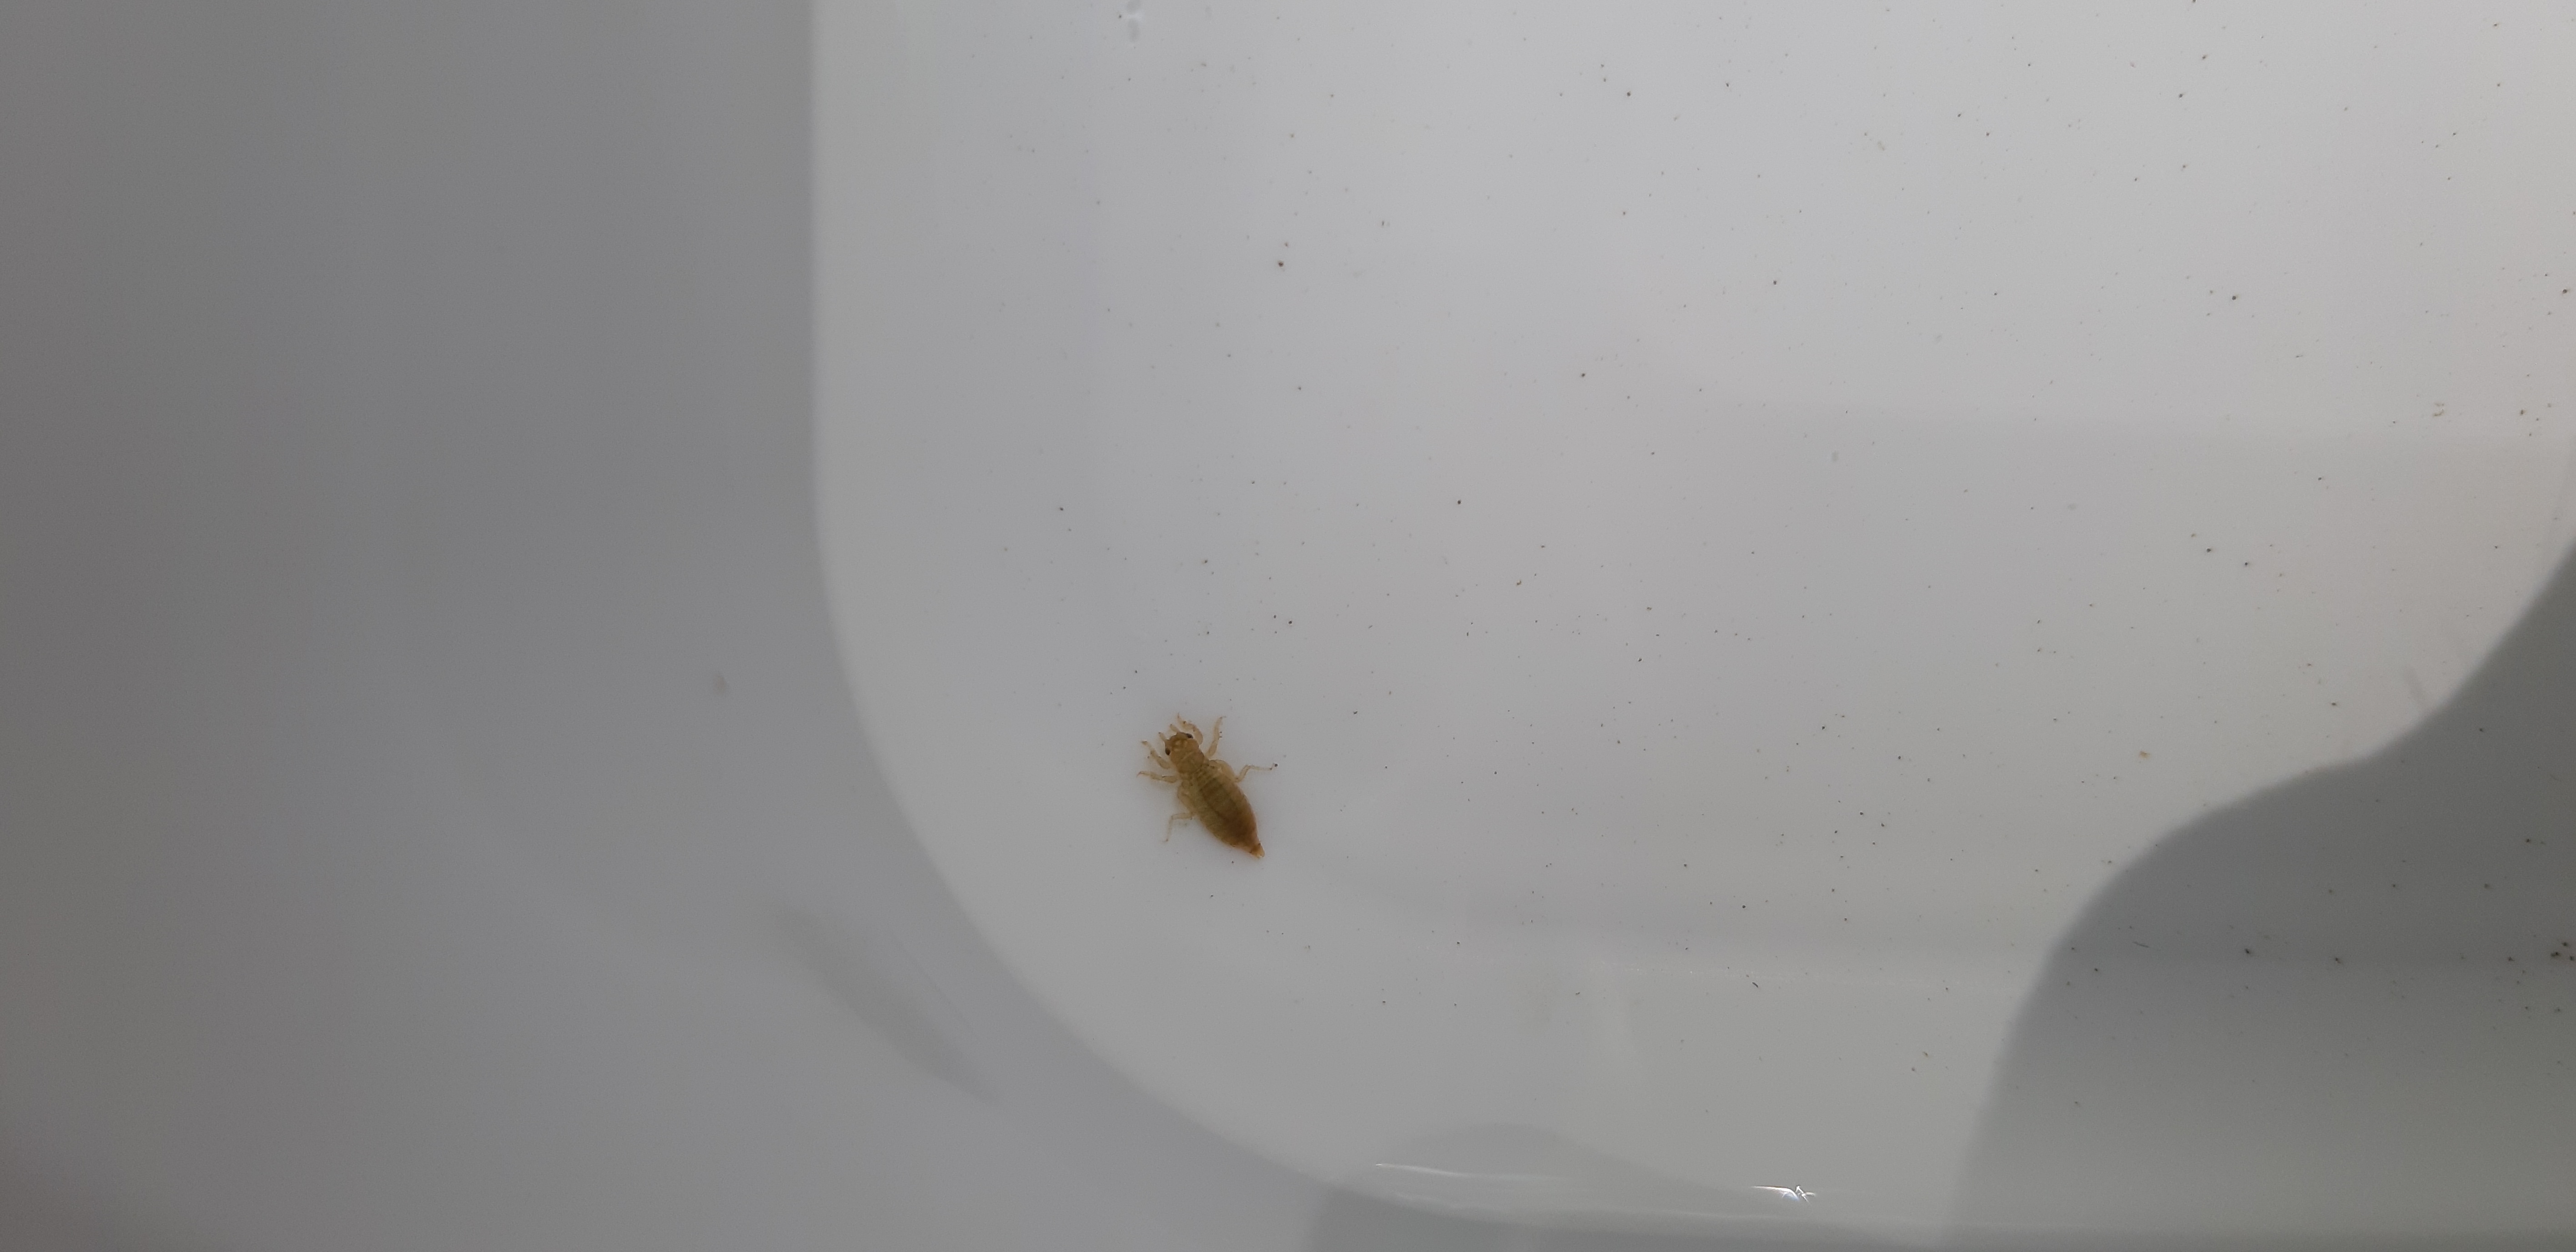
Macroinvertebrate group: dragonflies